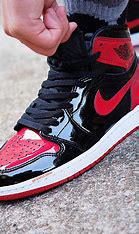
Brand: Jordan
Model: 1